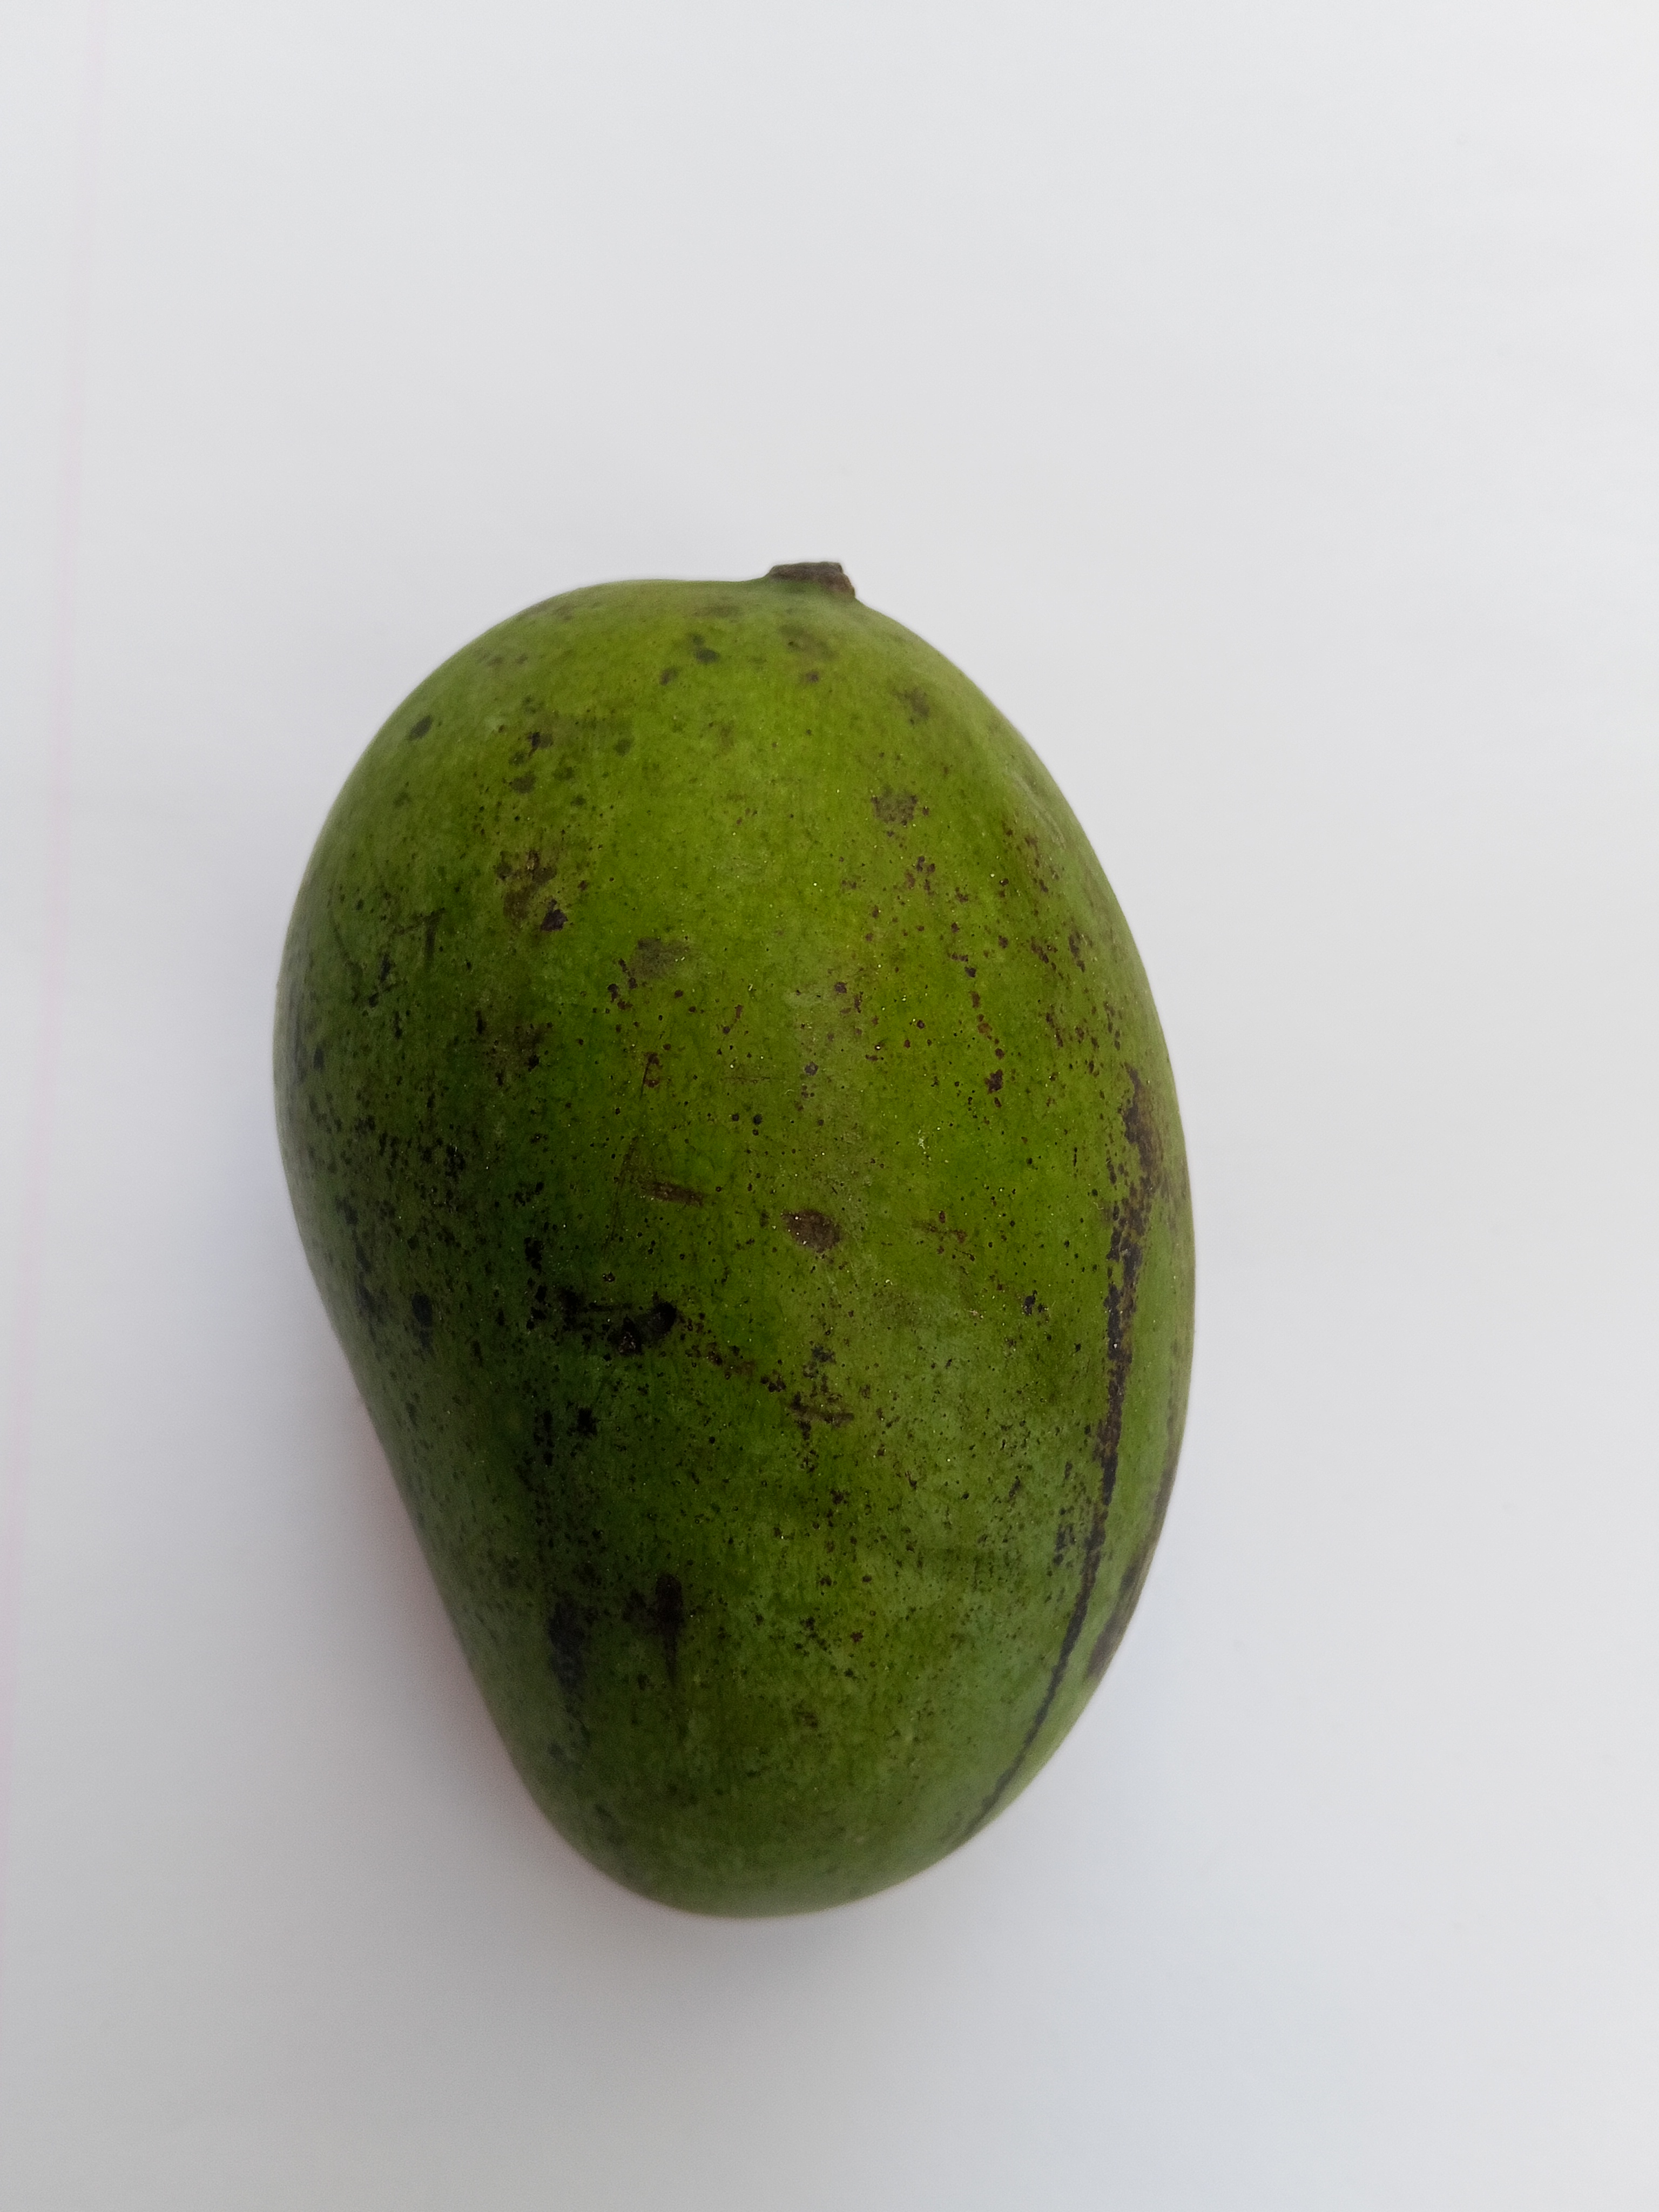
Mango variety: Amrapali